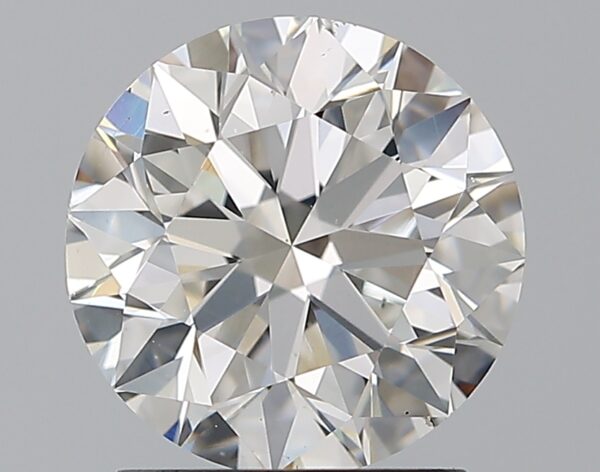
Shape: round
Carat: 1.79
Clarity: VS2
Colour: E
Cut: EX
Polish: EX
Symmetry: EX
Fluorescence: ST
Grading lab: GIA
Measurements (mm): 7.71 x 7.74 x 4.83